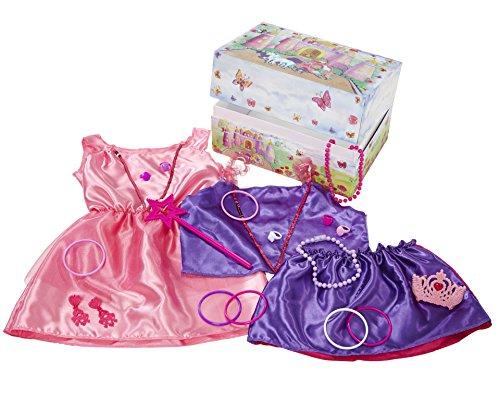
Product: Who’s That Girl 21-Piece Dress up Trunk [Amazon Exclusive]
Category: Toys & Games | Dress Up & Pretend Play | Beauty & Fashion
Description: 21 piece set dress up trunk.
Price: $29.99
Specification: ProductDimensions:11.8x8x7inches|ItemWeight:7.4ounces|ShippingWeight:1.1pounds(Viewshippingratesandpolicies)|DomesticShipping:ItemcanbeshippedwithinU.S.|InternationalShipping:ThisitemcanbeshippedtoselectcountriesoutsideoftheU.S.LearnMore|ASIN:B00U8NH3XQ|Itemmodelnumber:80067|Manufacturerrecommendedage:36months-5years